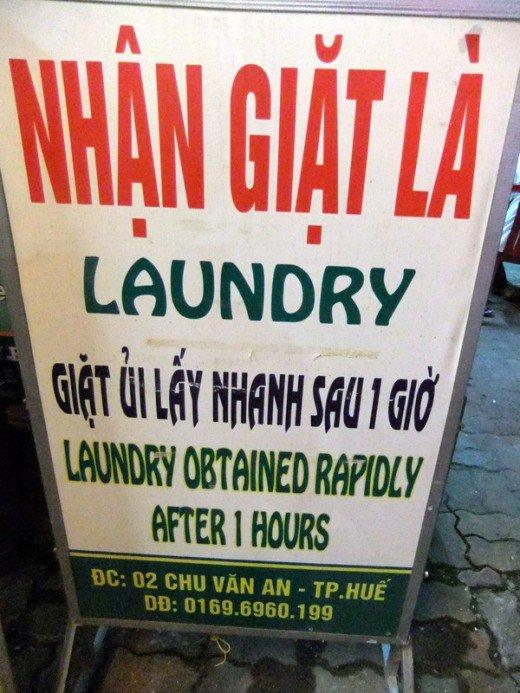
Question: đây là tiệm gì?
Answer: đây là tiệm giặt là